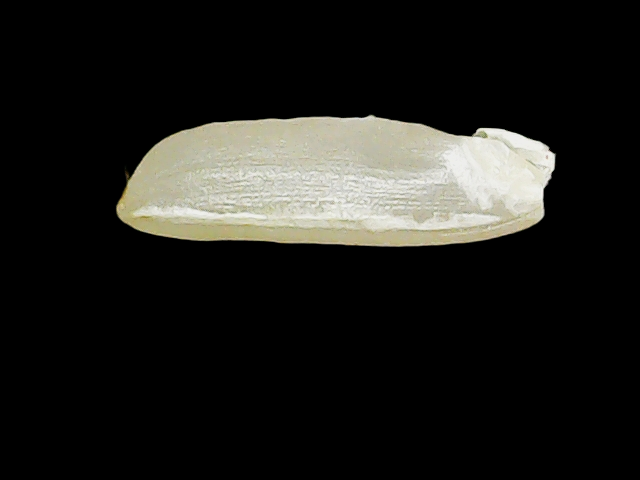
Rice variety: Binadhan14